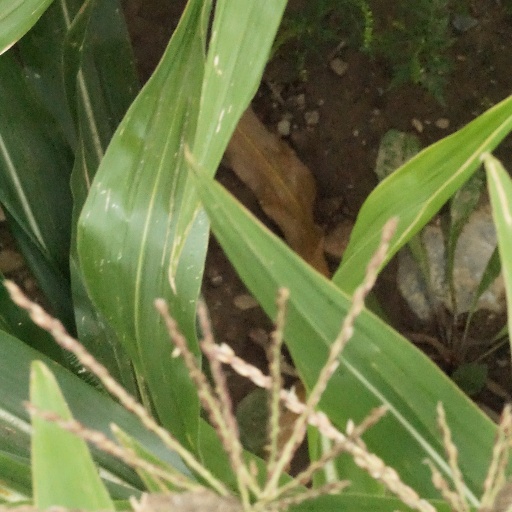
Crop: maize; corn